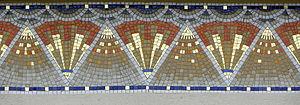
Mosaïques d'Isidore Odorico ornant l'usine Morel et Gâté de Fougères (35).
Isidore Odorico, né le 30 octobre 1893 à Rennes et mort le 27 février 1945 dans cette même ville, est un mosaïste français issu d'une dynastie d'artisans italiens installés à Rennes. Reprenant la succession de son père, il réalise un très grand nombre de décorations en mosaïque, essentiellement dans l'ouest de la France.